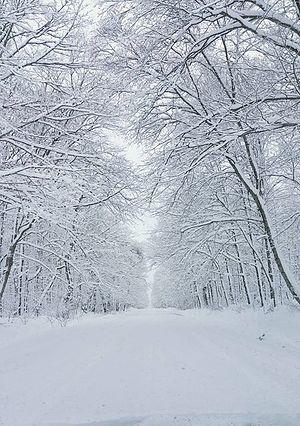
La Route de L'Église-Nord, reliant le Rang Taché-Ouest et le village situé sur la route 216, à l'hiver 2016.
Sainte-Félicité est une municipalité québécoise située dans la municipalité régionale de comté de L'Islet, de la région administrative de Chaudière-Appalaches.